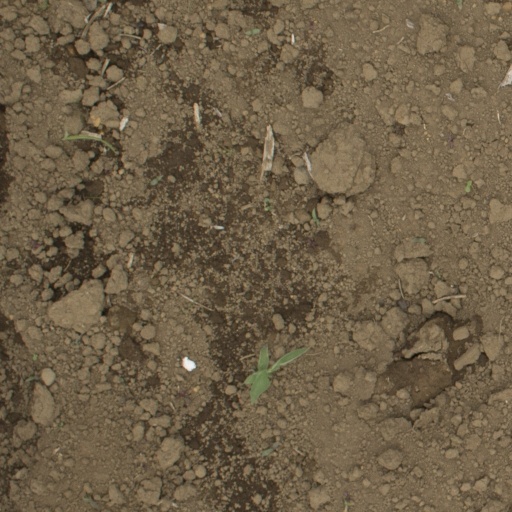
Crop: Jerusalem artichoke